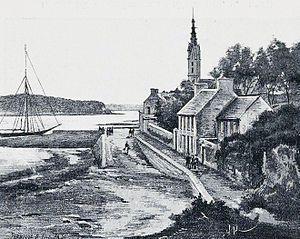
Bénodet
Bénodet est une commune française située dans le sud du département du Finistère, en région Bretagne. C'est une station balnéaire classée. La commune se dénommait Perguet jusqu'en 1878. Ses habitants s'appellent les Bénodétois. Le slogan de la ville est « Bénodet, la station balnéaire 5 étoiles ! » auquel s'est récemment ajouté « La station cinq étoiles ». Bénodet fait désormais partie de la « Riviera bretonne », nouvelle appellation touristique réunissant, outre Bénodet, Fouesnant et La Forêt-Fouesnant.